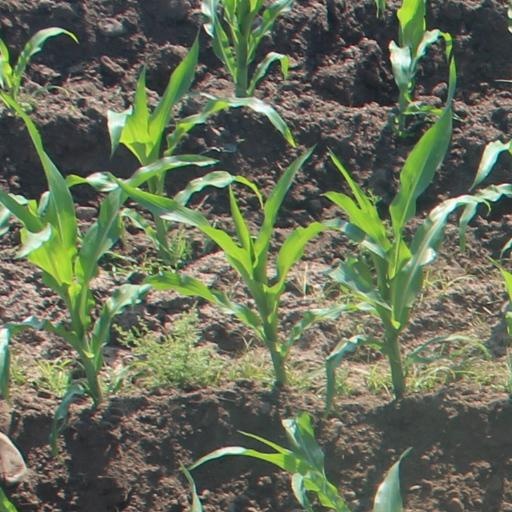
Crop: maize; corn